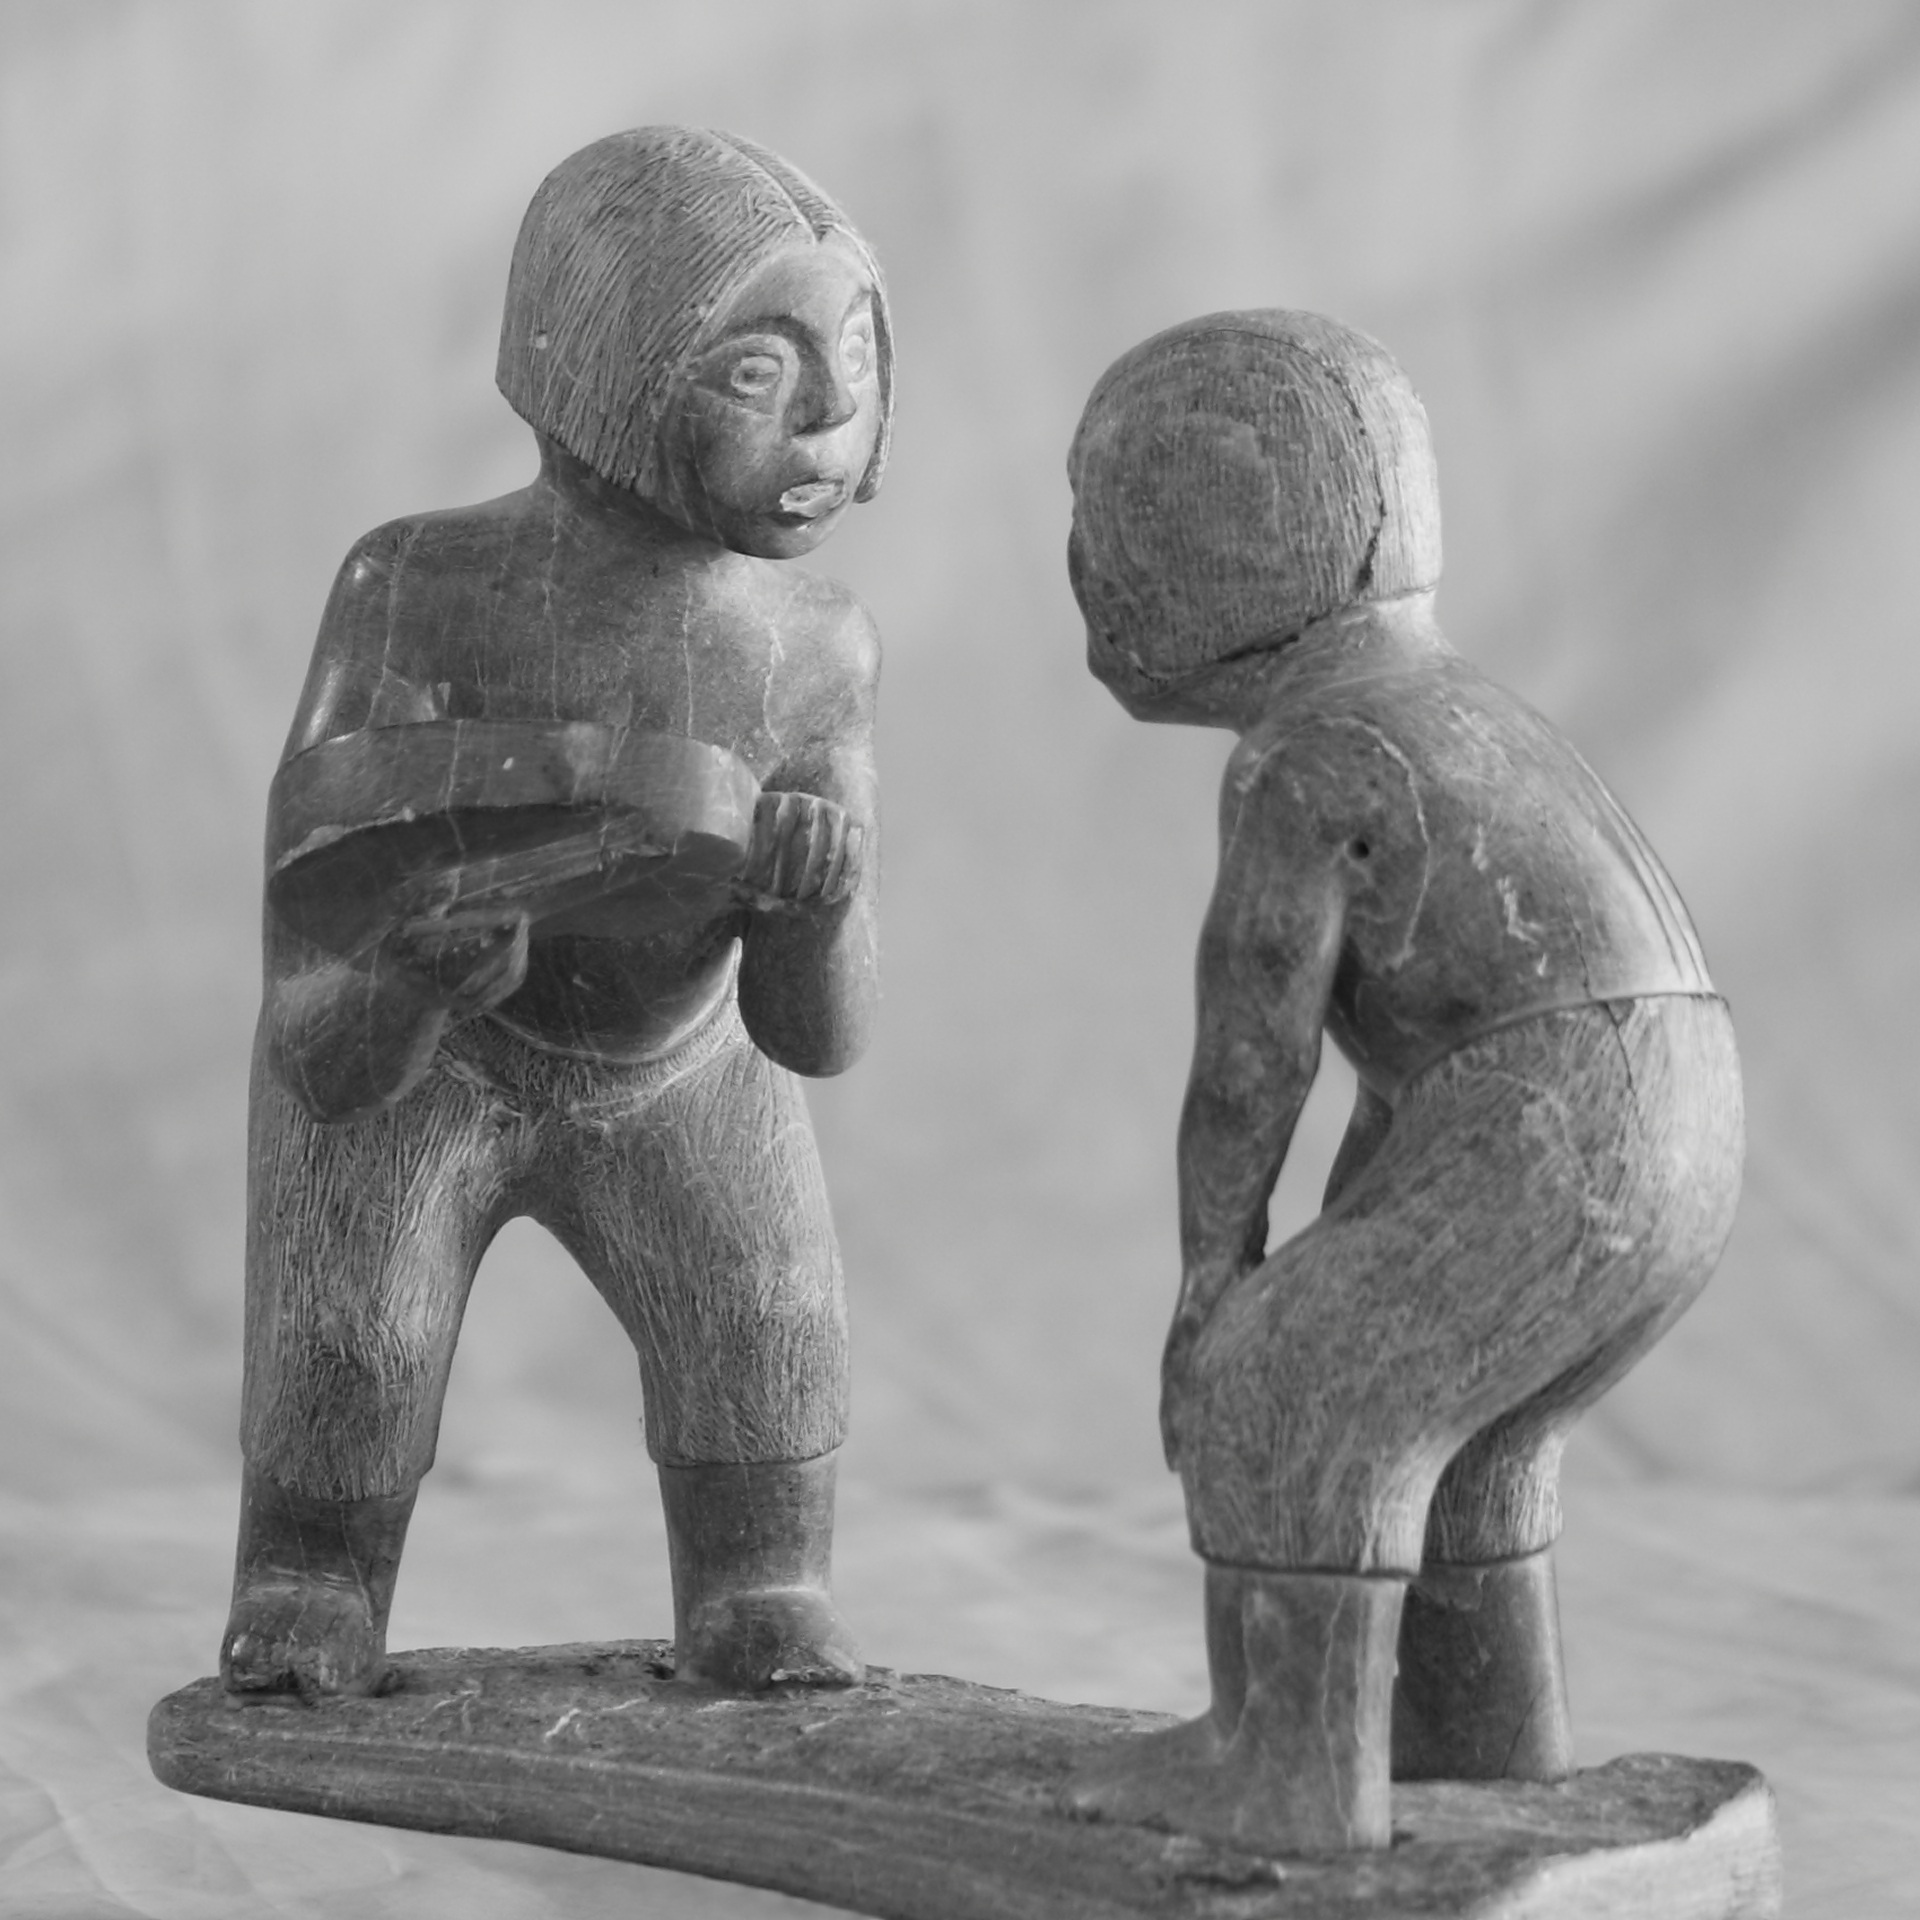
black and white, photography, monument, male, statue, monochrome, sculpture, art, figure, drawing, temple, photograph, greenland, culture, history, carving, monochrome photography, ancient history, eskimos, drum dance, human positions